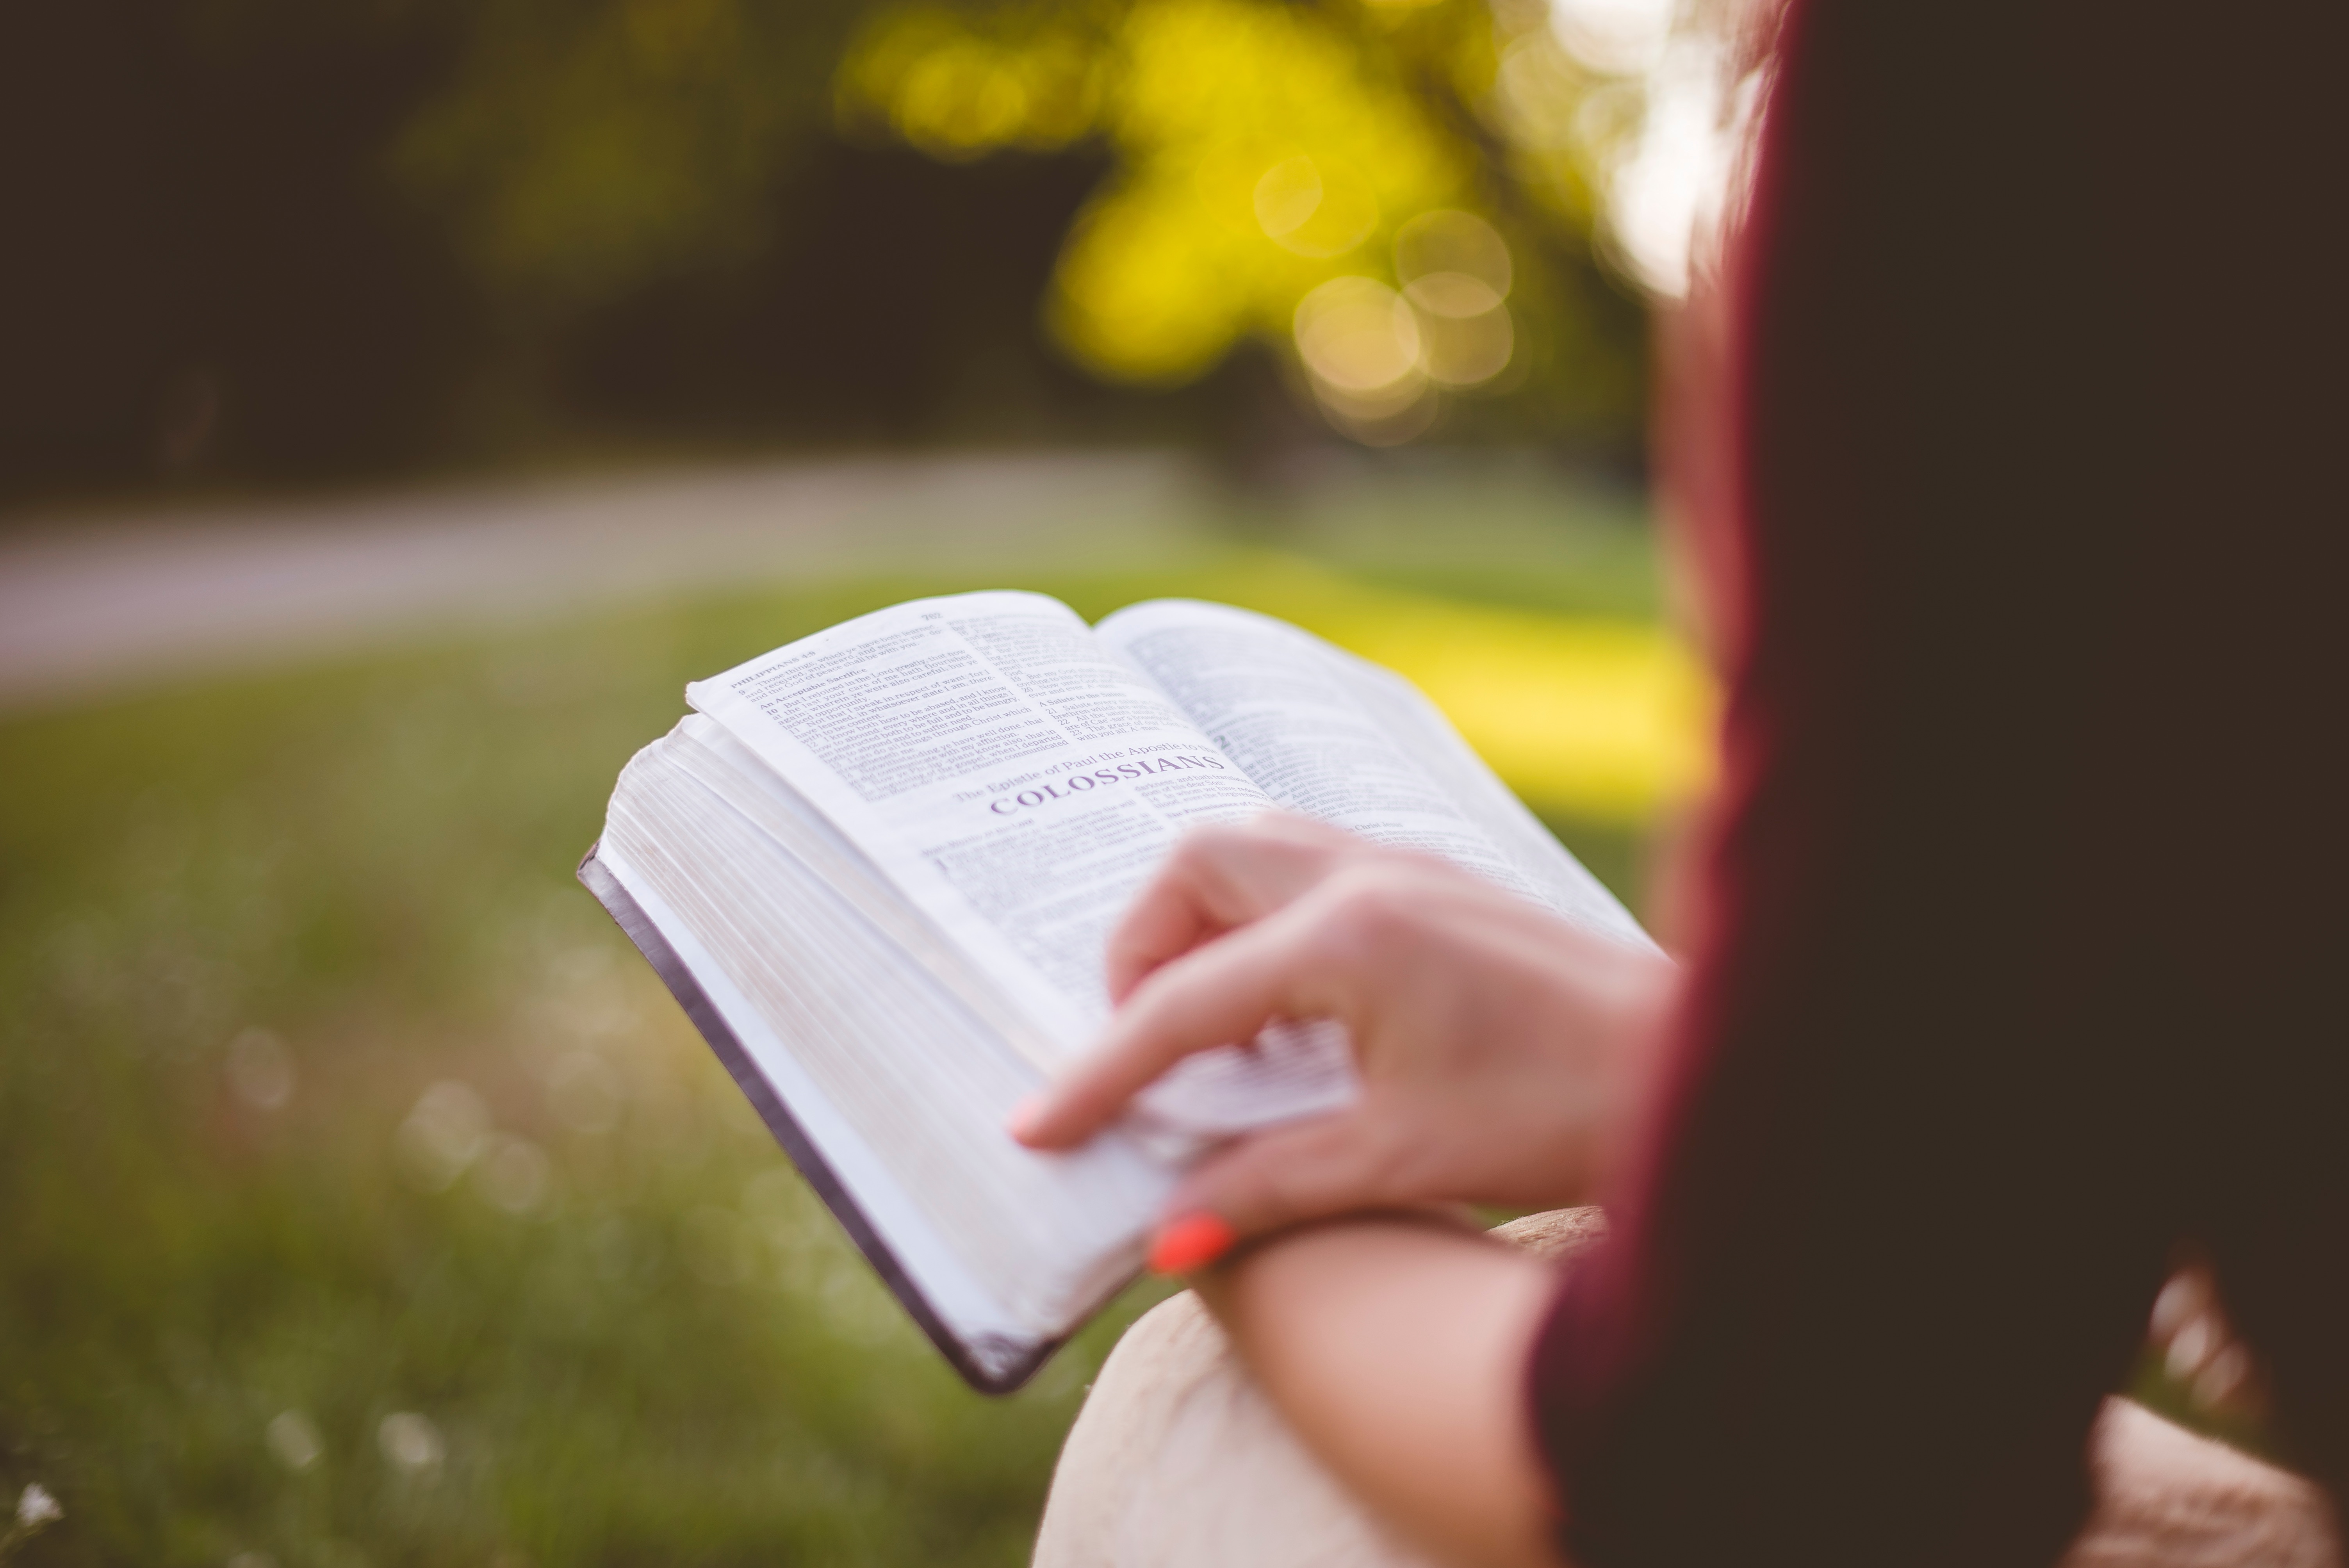
hand, book, person, photography, reading, love, sitting, romance, holding, close up, skin, beauty, emotion, interaction, sense, human action